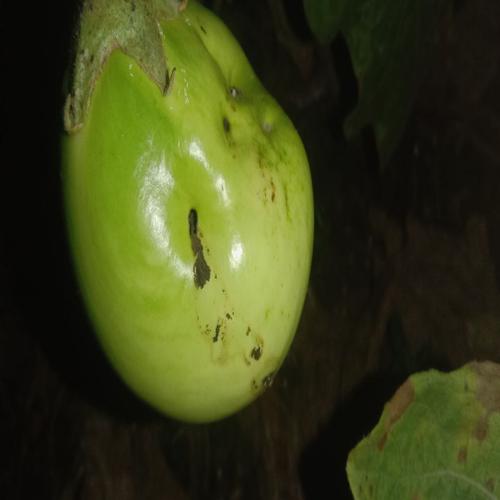
Label: Shoot and Fruit Borer